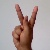
The image shows a hand gesture representing the letter 'K' in Indian Sign Language.